Battle of Mobile Bay

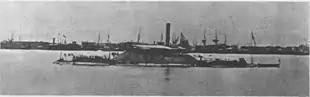
The Confederate ironclad CSS "Tennessee" taken after her capture by Federal forces.

At dawn on August 5, conditions were nearly ideal for the attack. The tide was running in, so Farragut had his ships reduce steam pressure in order to minimize damage if their boilers were hit; he relied on the current to give them speed. The southwest breeze that sprang up would carry smoke from the guns away from the fleet and into the faces of the artillerymen in Fort Morgan.